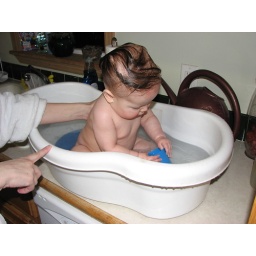
First time sitting up in the big baby tub